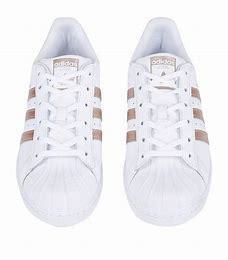
Brand: adidas
Model: originals Adidas Originals Superstar